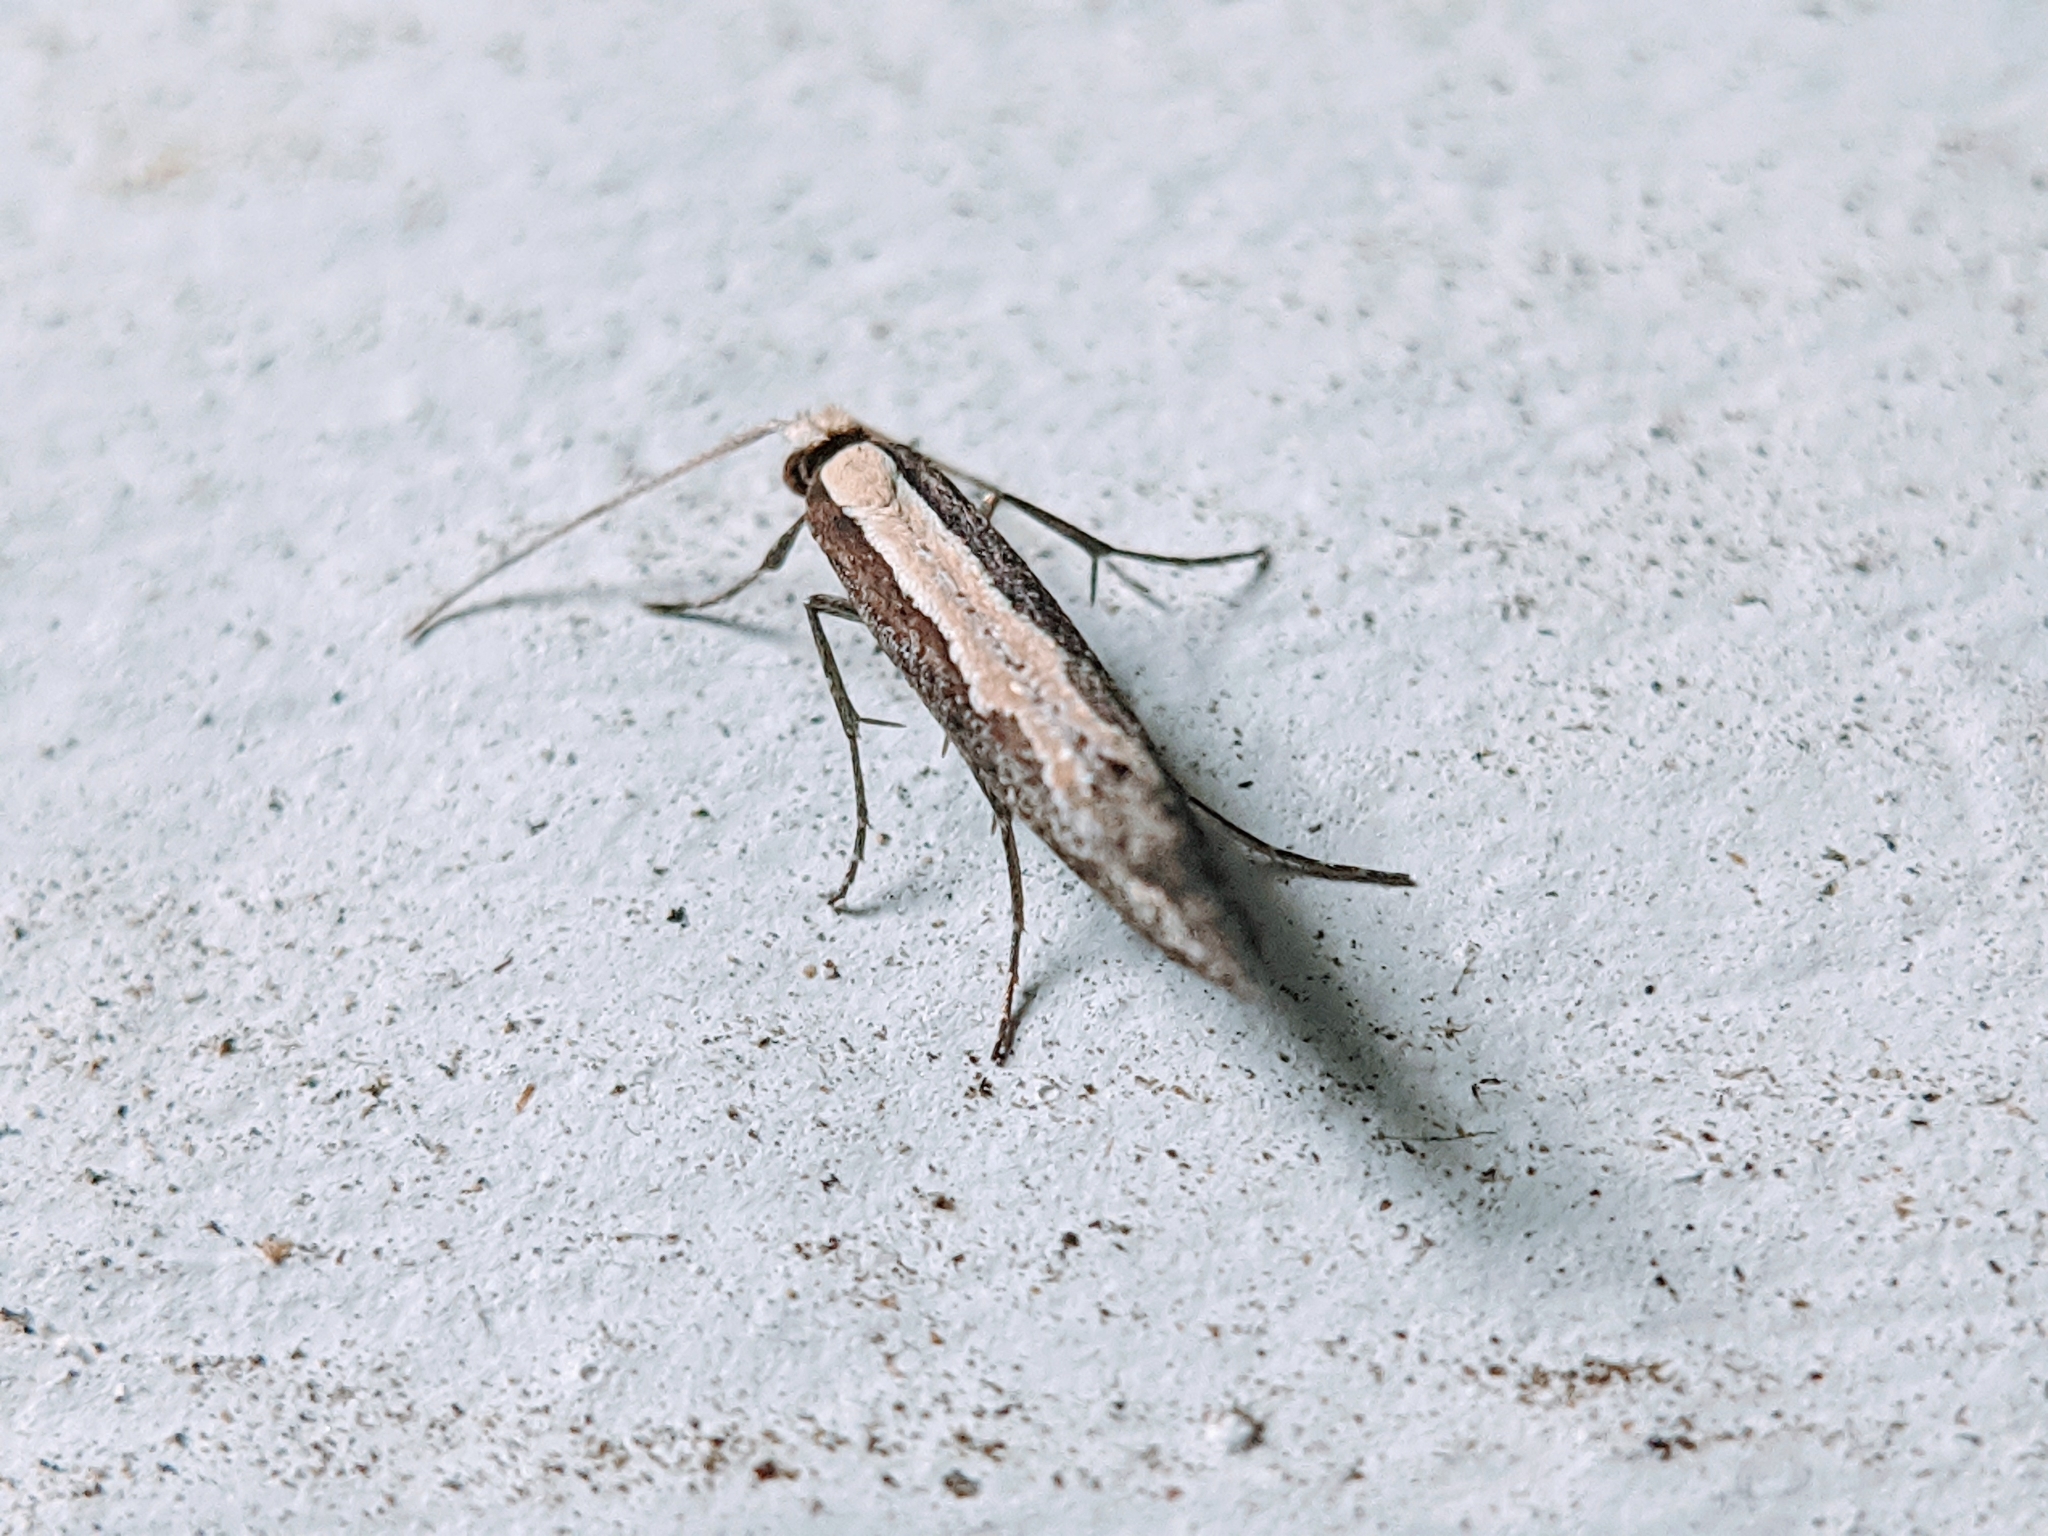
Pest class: diamondback_moth